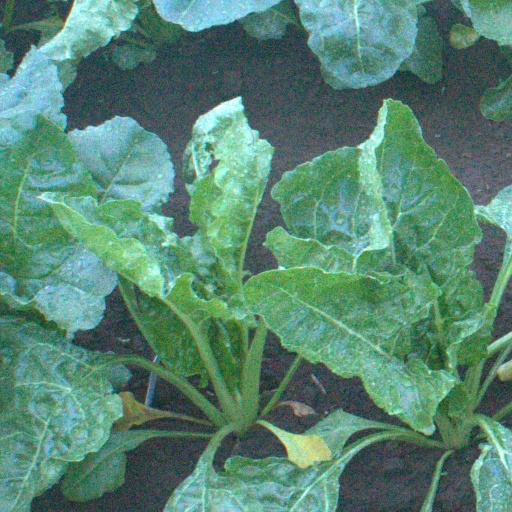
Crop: sugar beet